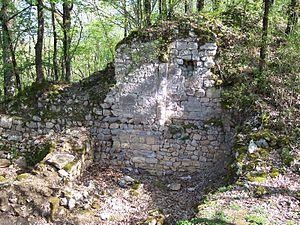
Le château d'Auberoche est le nom d'un ancien château détruit dont le site se trouve sur la commune du Change, dans le département français de la Dordogne. Il n'en subsiste qu'une chapelle, classée au titre des monuments historiques depuis 1960.